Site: brandenburg
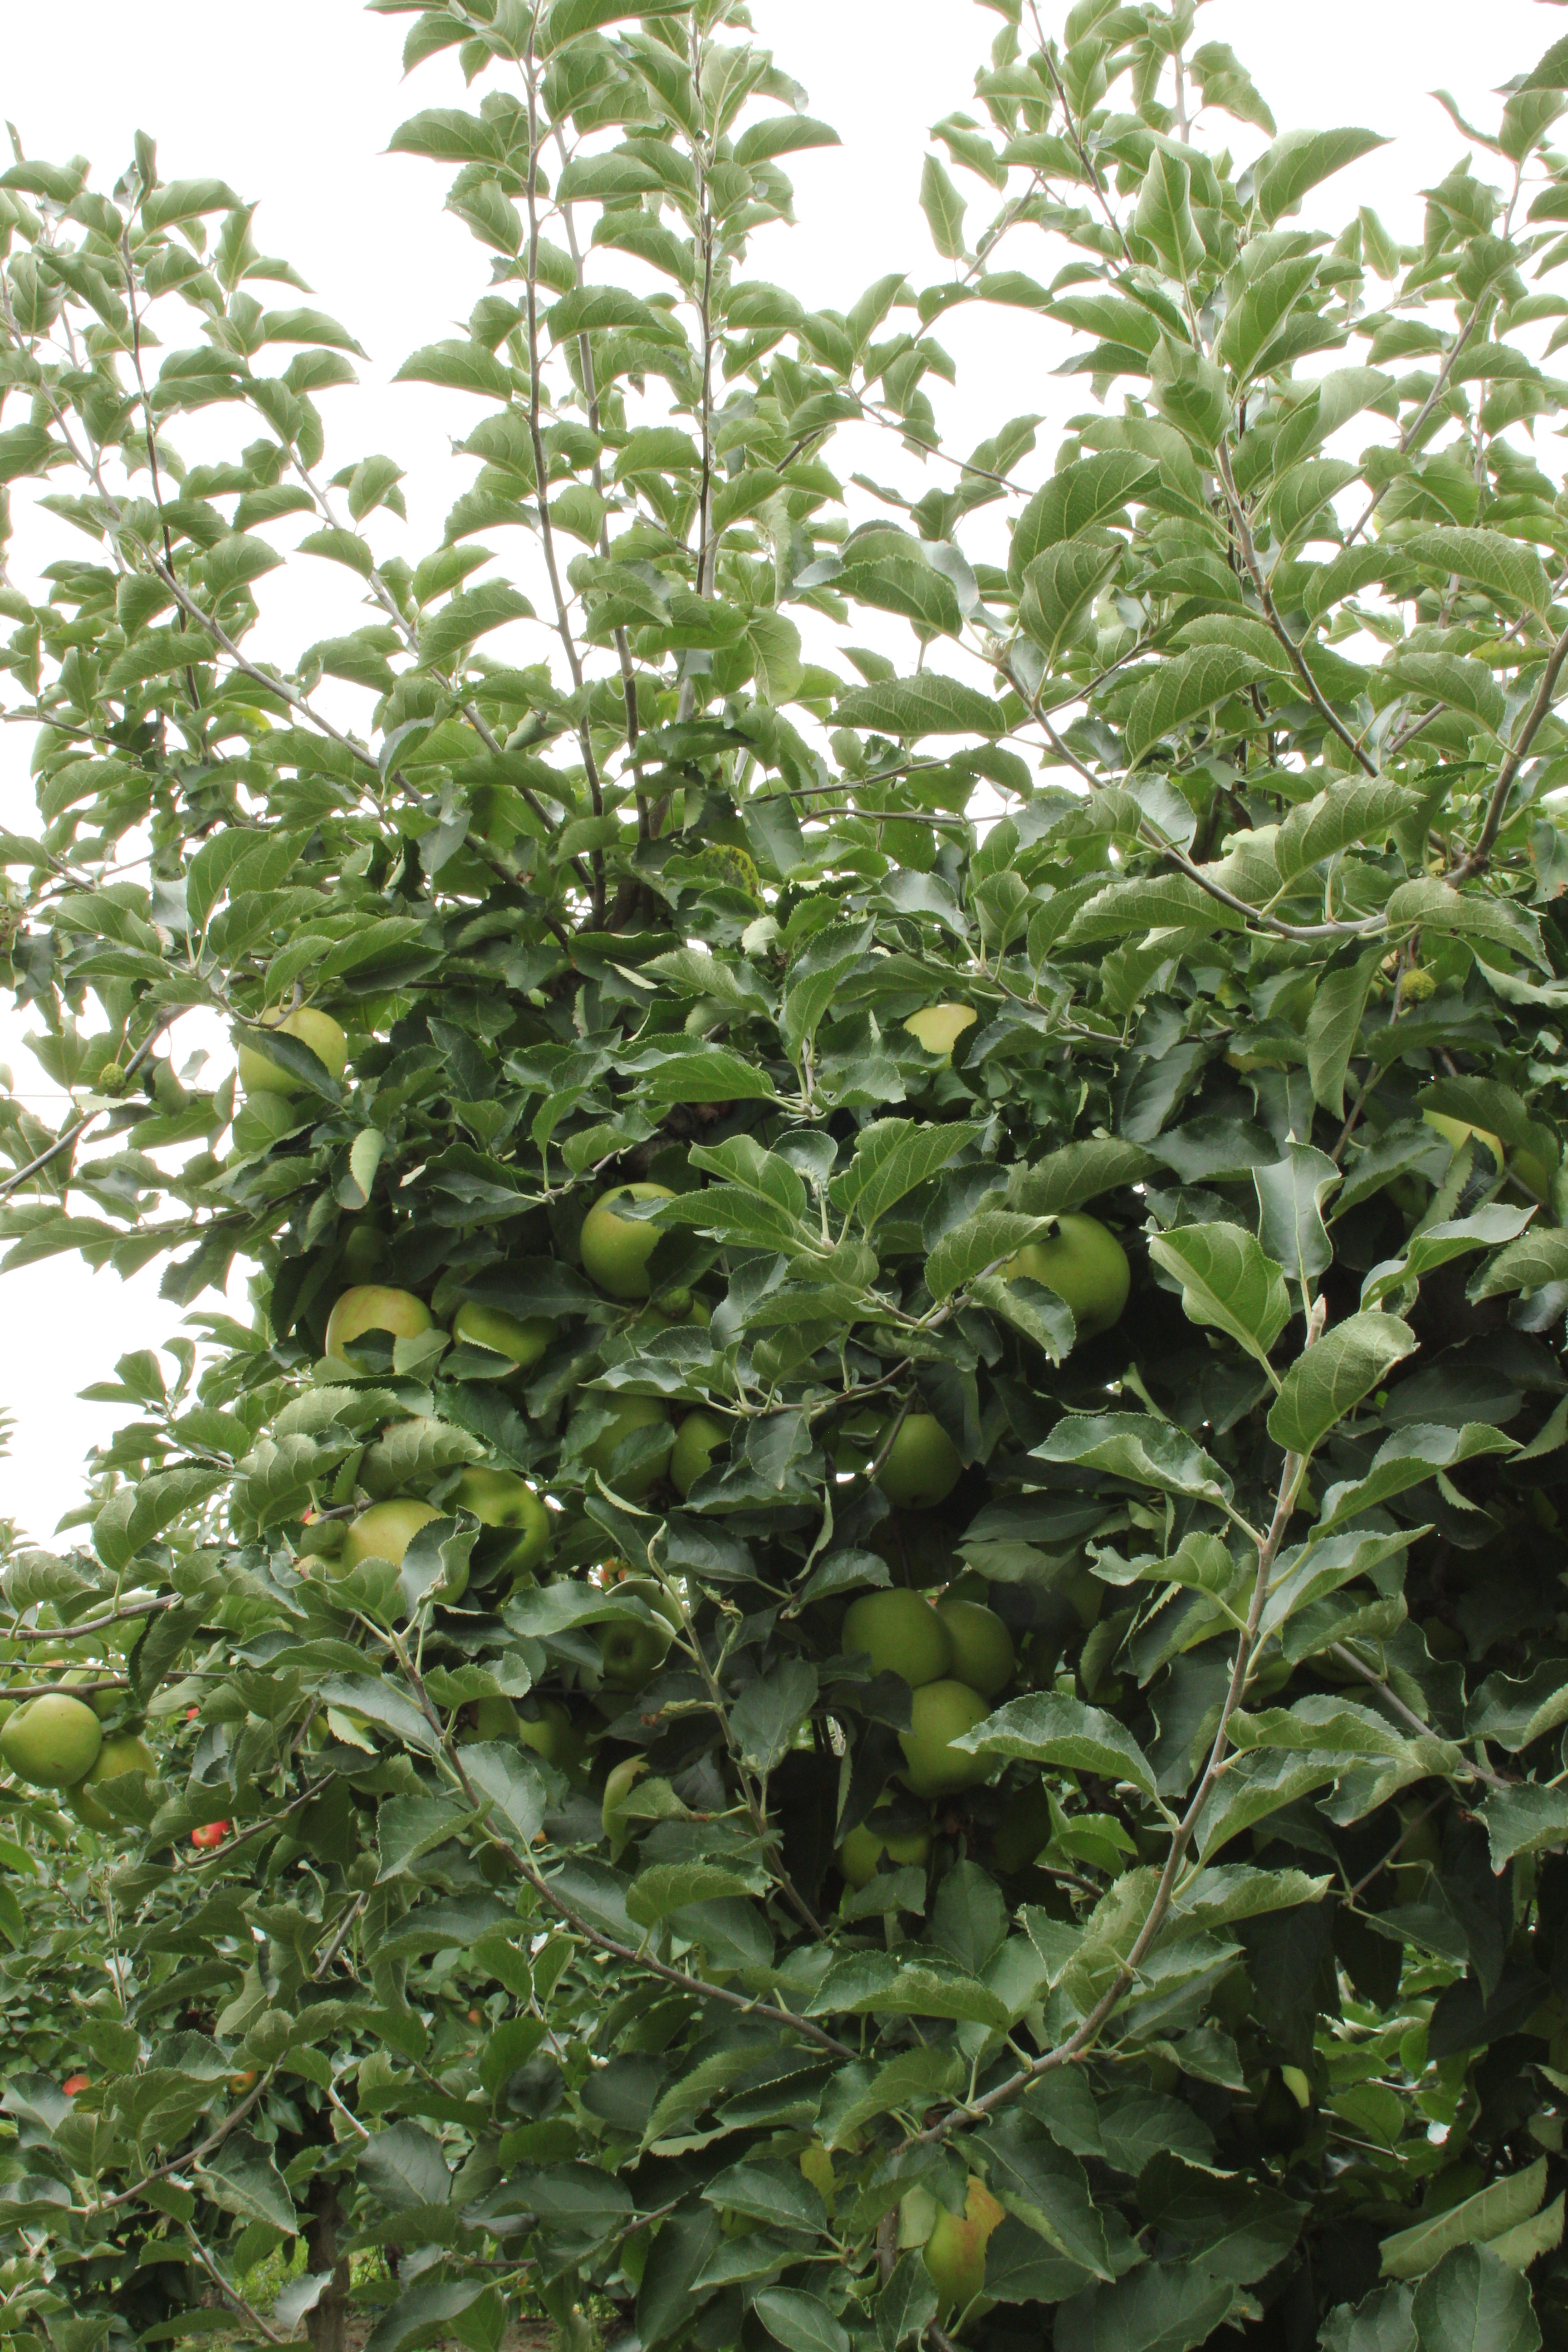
Growth stage (BBCH 87): Maturity of fruit and seed